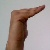
The image shows a hand gesture representing a space in Indian Sign Language.